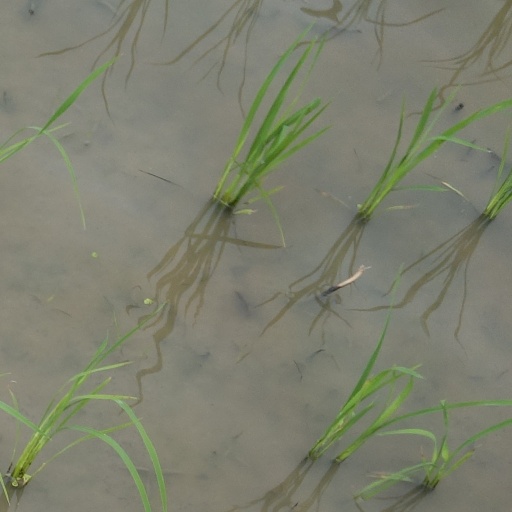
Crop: rice